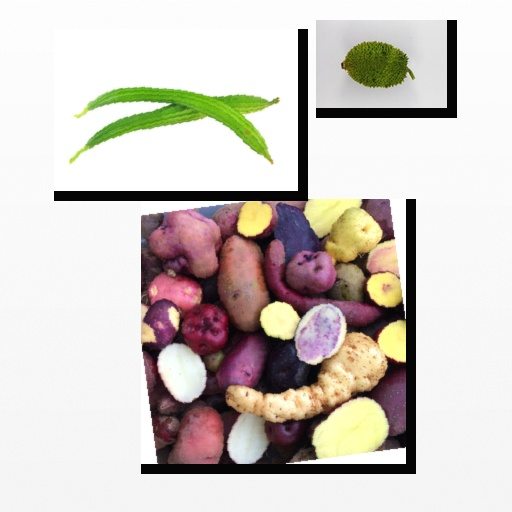
Food items: potato, spiny_gourd, ridge_gourd